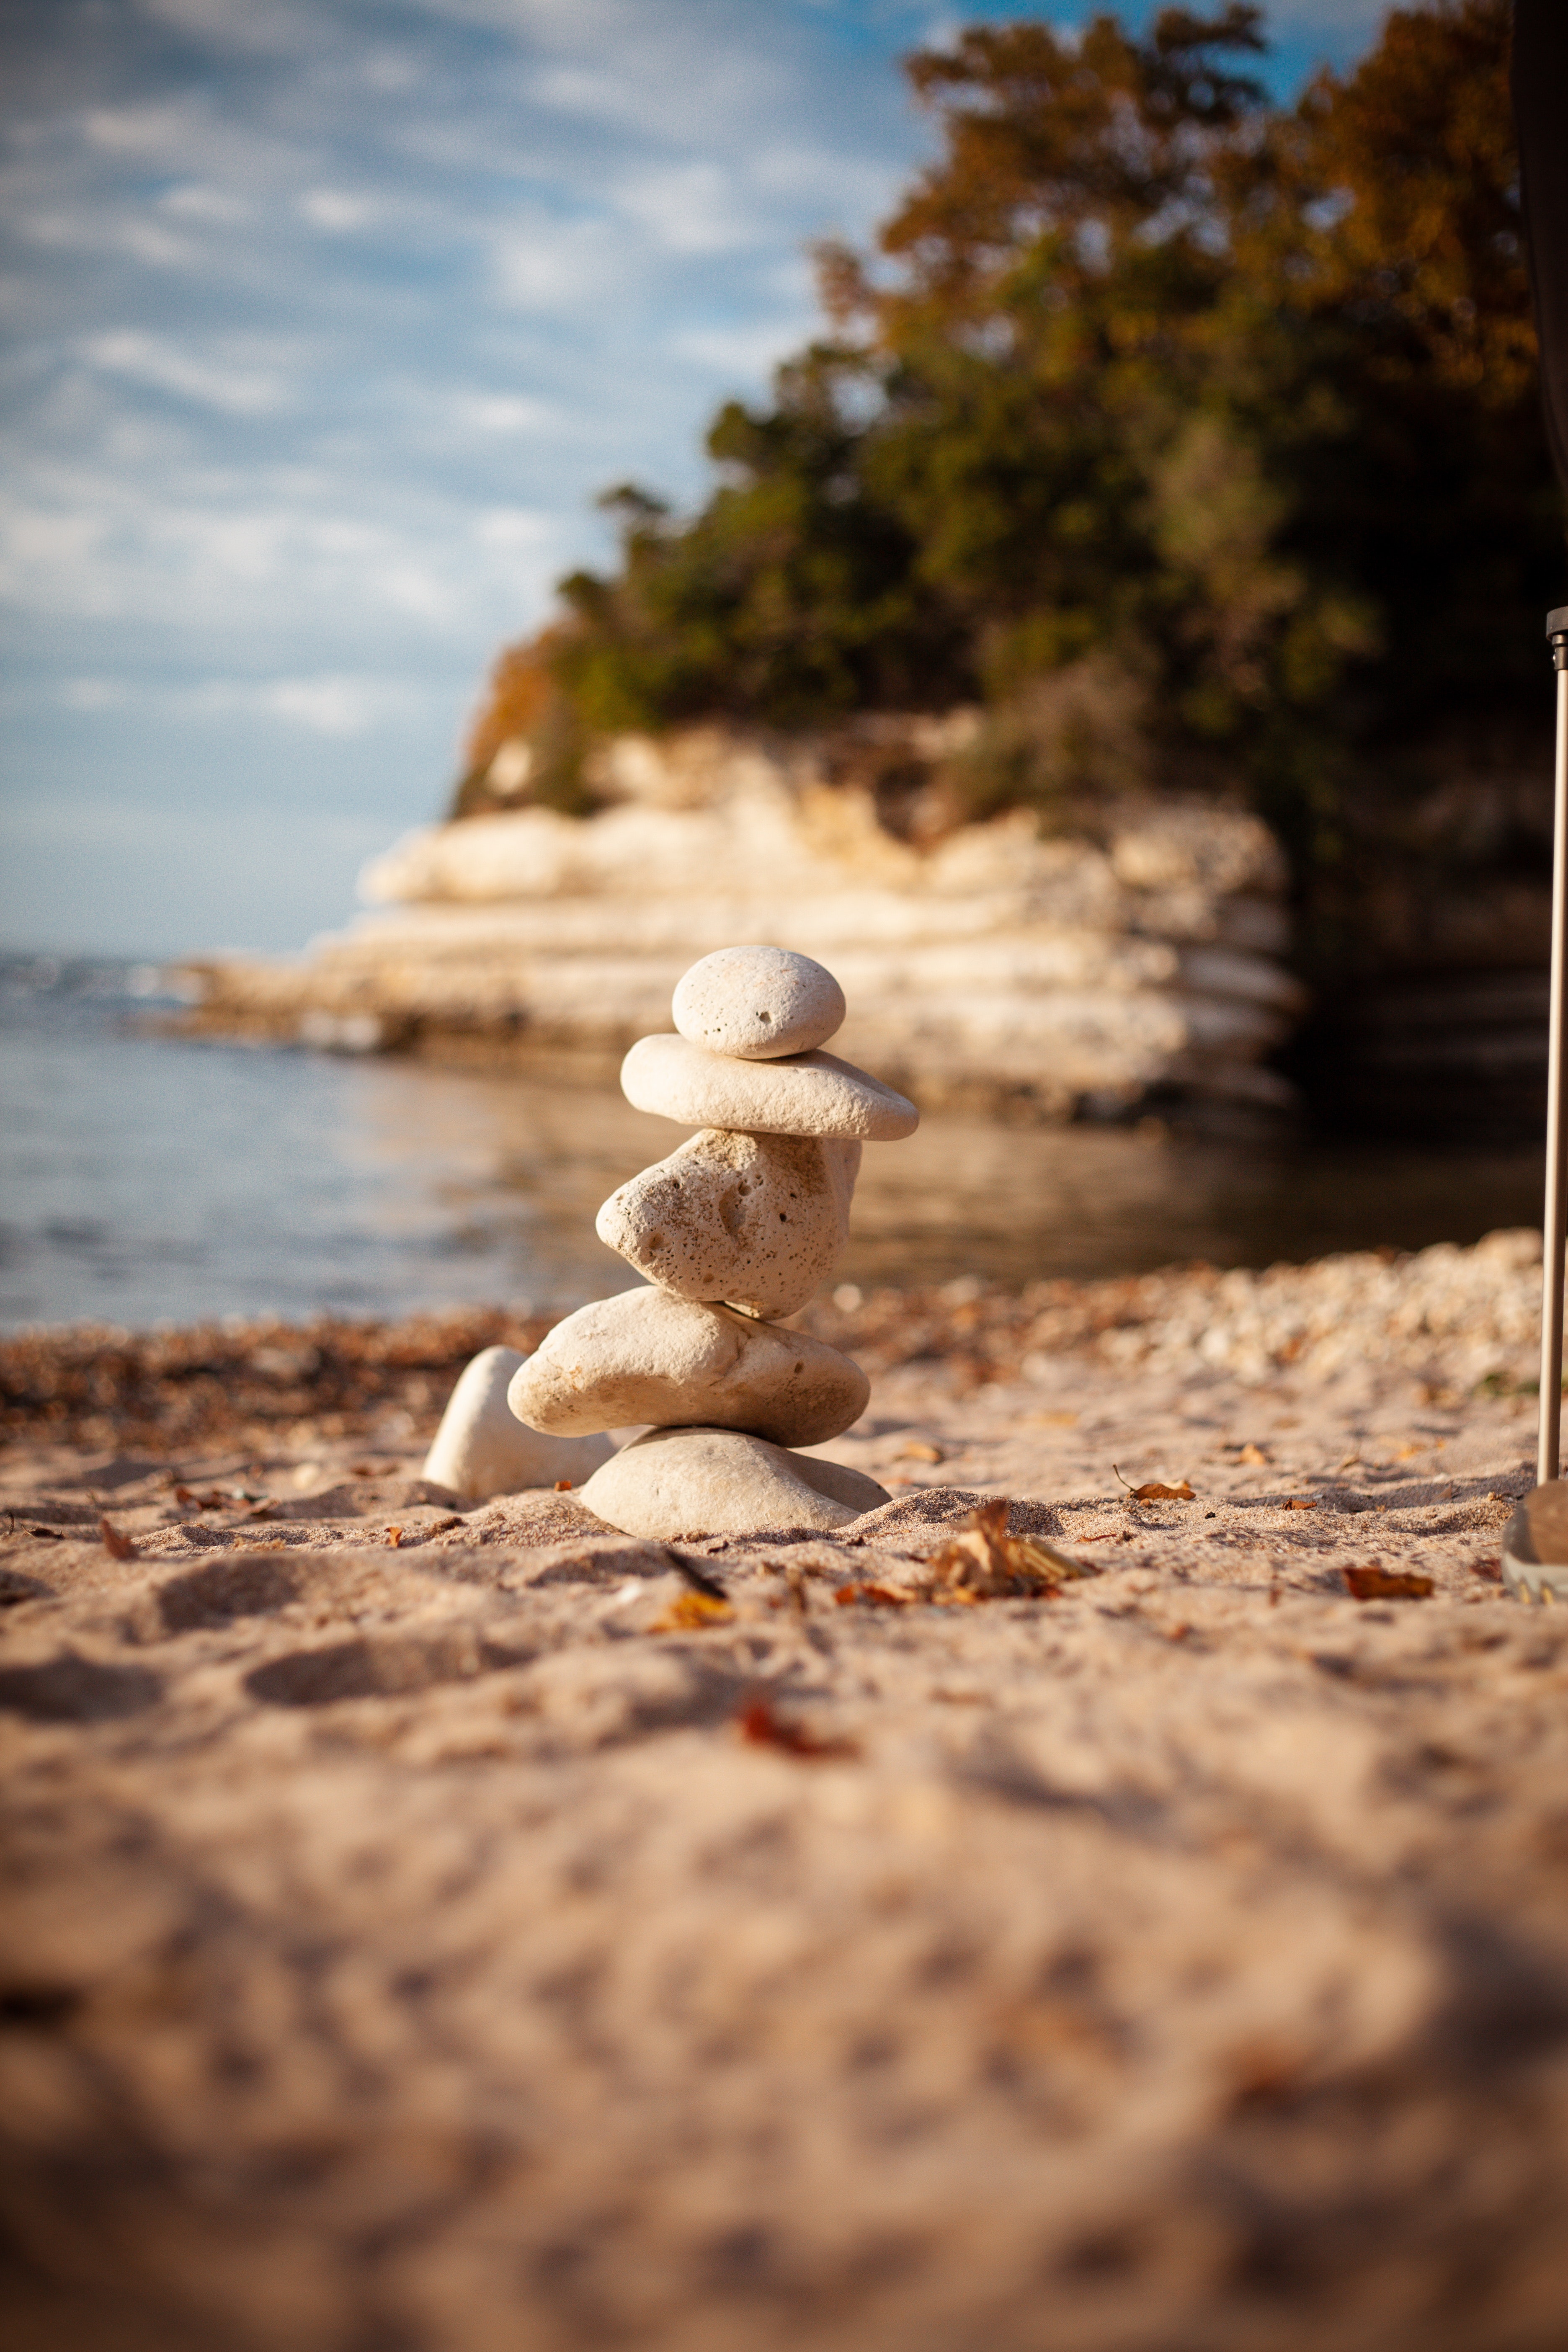
natural, cloud, water, sky, People in nature, wood, toy, body of water, sunlight, happy, tree, flash photography, landscape, bank, sand, lake, grass, leisure, horizon, art, shore, beach, rock, soil, wind wave, sitting, coast, ocean, reflection, flooring, pebble, wave, shadow, fun, vacation, tourism, tropics, sea, child, figurine, walking, still life photography, play, autumn